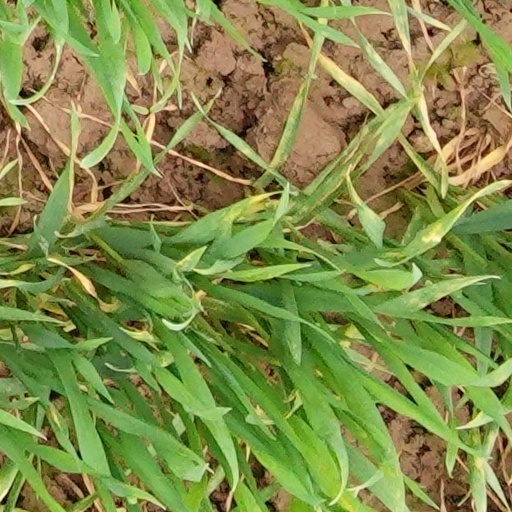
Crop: wheat